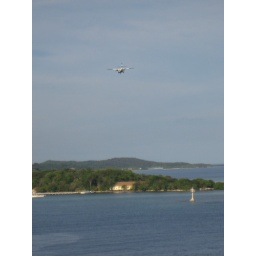
An airplane flying in to the airfield on Roatan Island, Honduras.